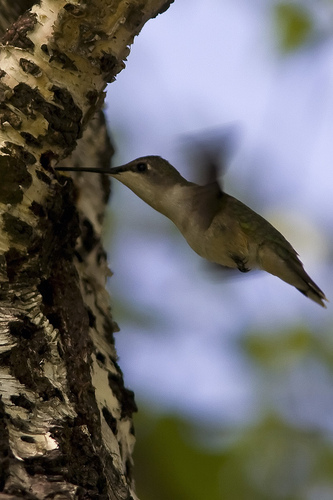
this fluttering hummingbird has various shades of brown all over its body, with the lightest shade on its breast.
this bird is white and green in color with a long very skinny beak and white eye rings.
the bird has a long black bill that is quite thin.
this is a small, brown bird with a long, skinny bill.
this is a tiny brown hummingbird with a long beak and dark grey wings.
this tiny bird has a long thin beak and quick wing flap
this little bird has a long thin bill and a short tail.
a very small bird with a long beak that is mostly green in color with a lighter color breast and very fast wings.
a small bird with a long, pointed, black beak and small wings.
this bird has wings that are green and has a long bill
Species: Ruby Throated Hummingbird